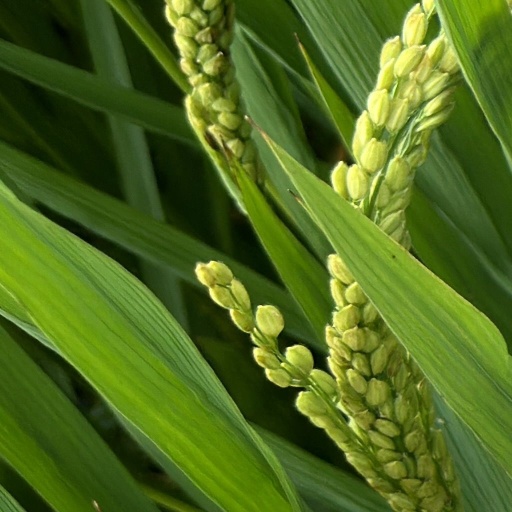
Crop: rice